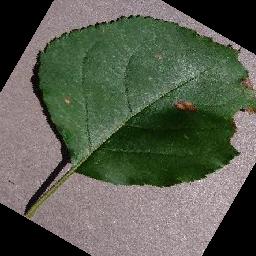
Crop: apple
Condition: black_rot